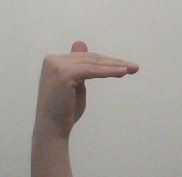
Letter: khaa